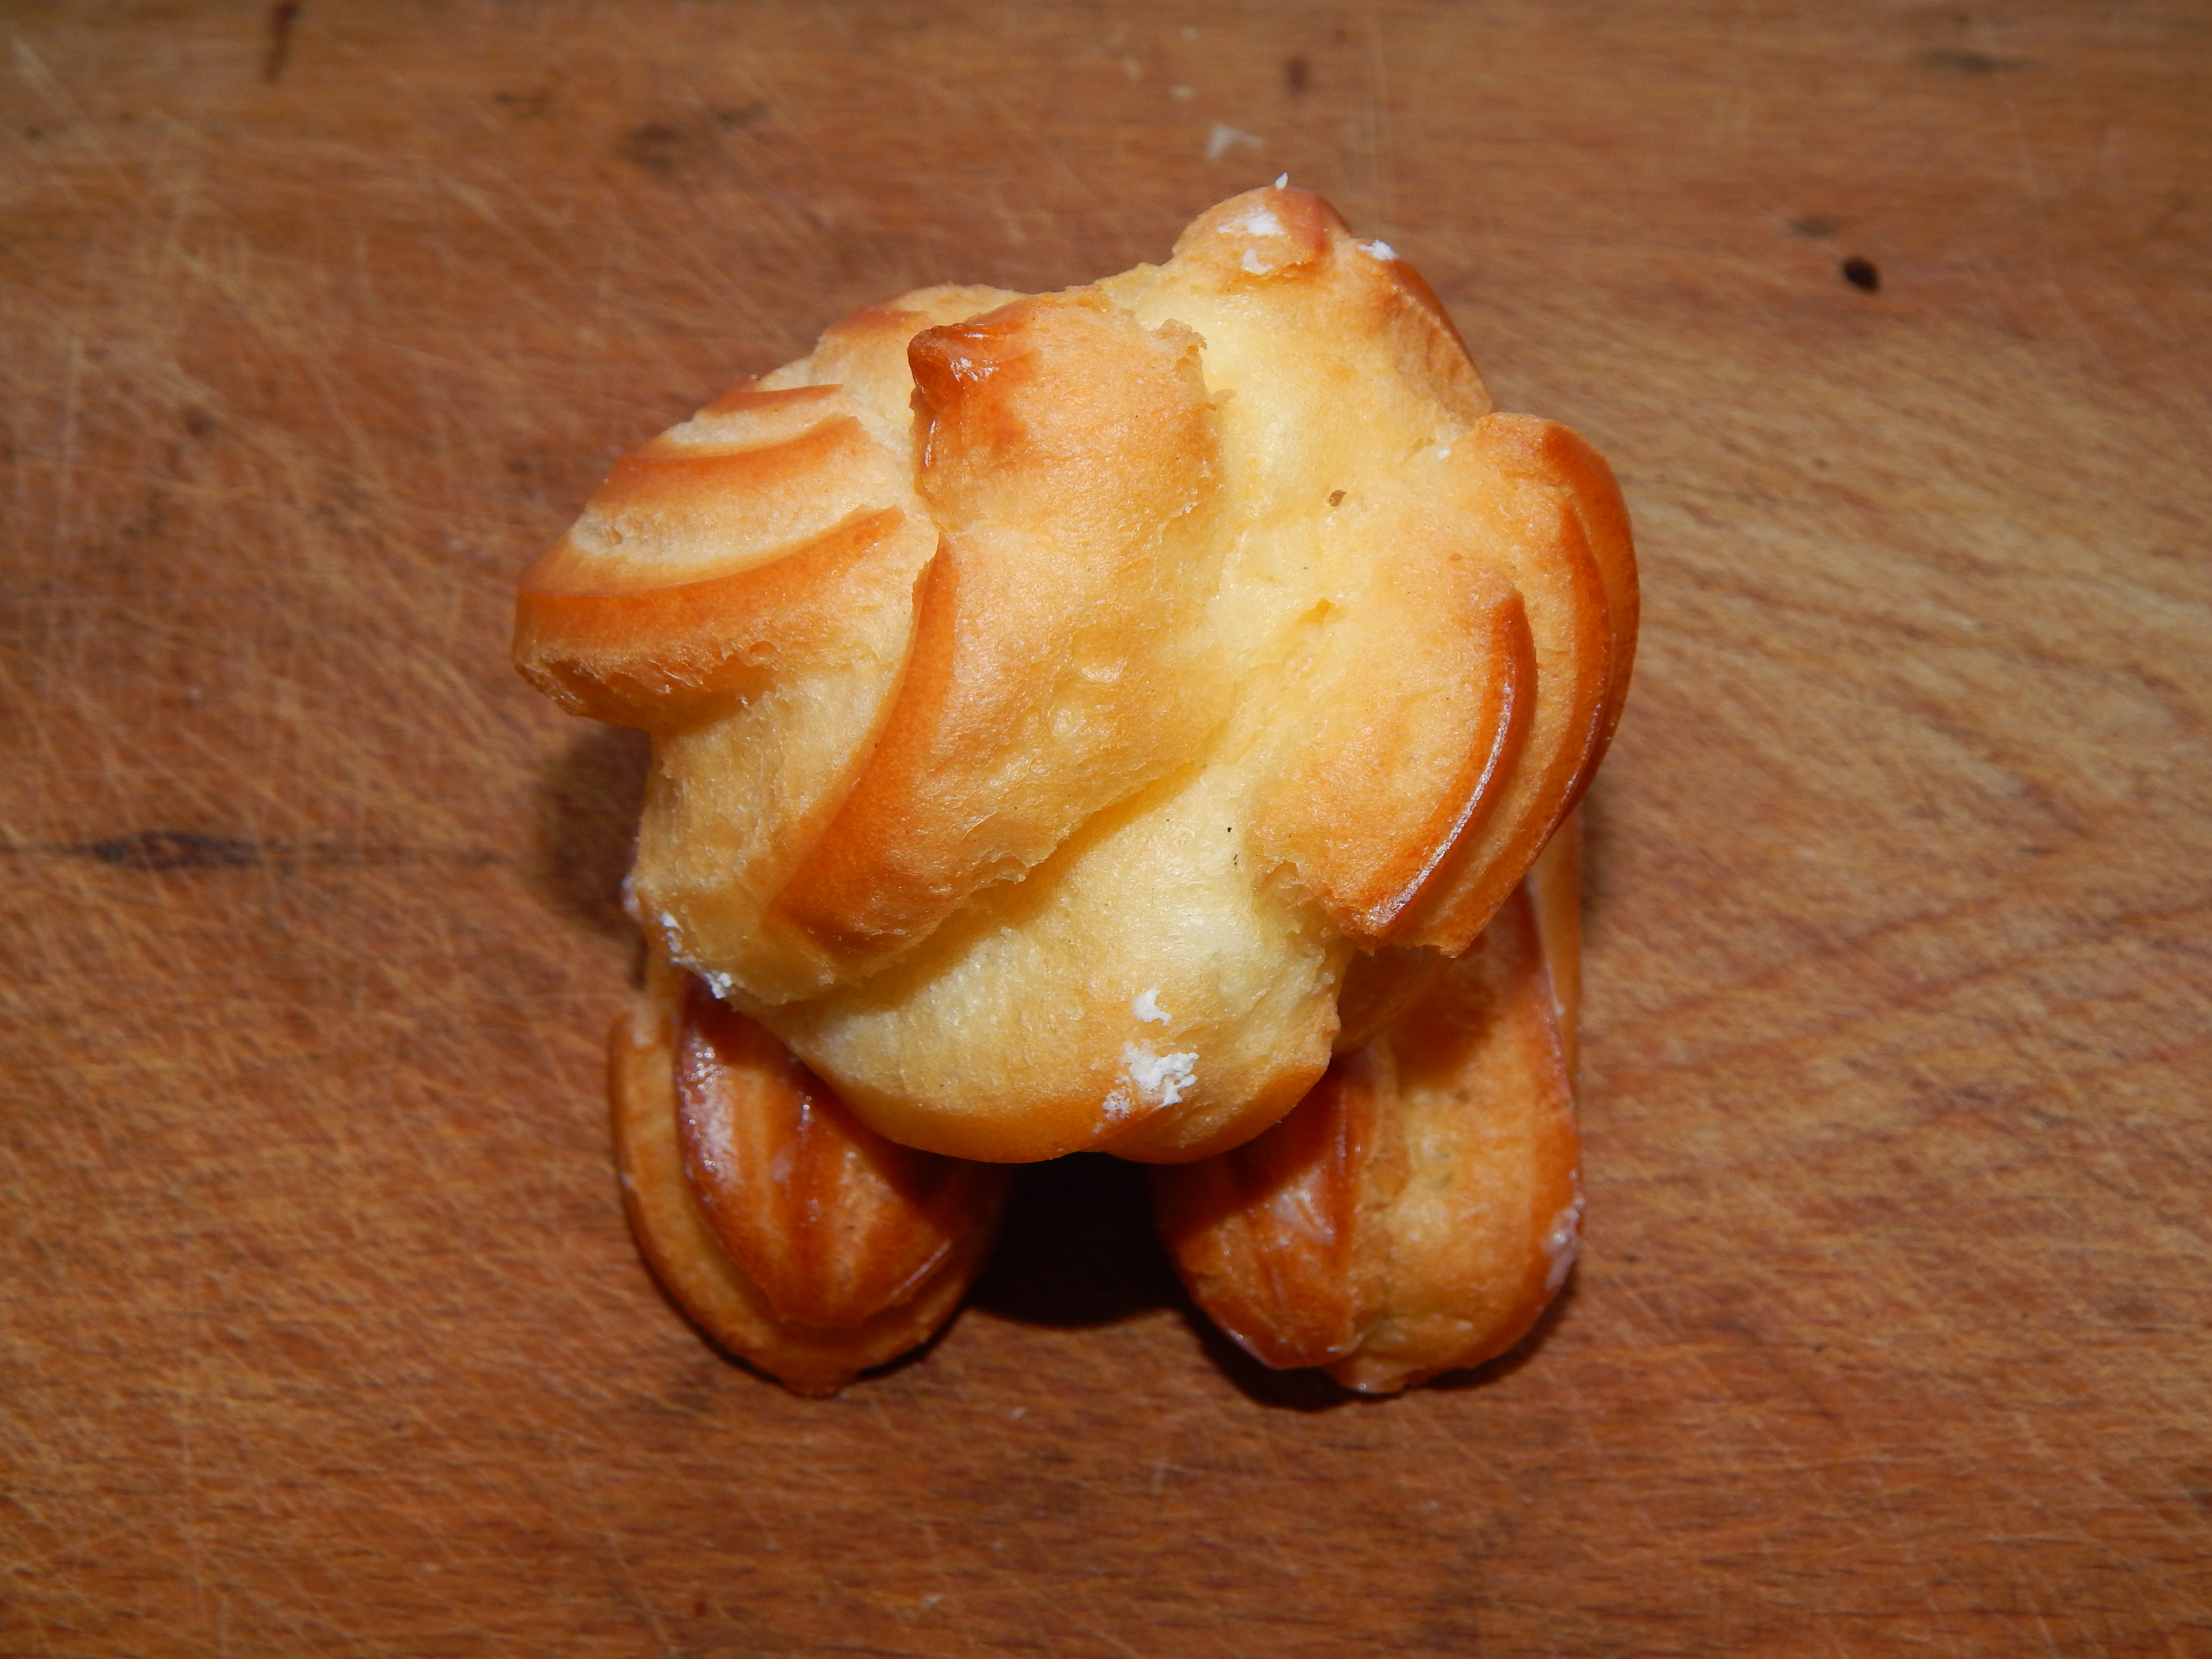
food, gourmet, fish, cooking, fresh, wine, fillet, background, healthy, cheese, white, skillet, gastronomy, meal, restaurant, dinner, delicatessen, salmon, cuisine, fine, plate, cooked, seafood, closeup, baked goods, danish pastry, choux pastry, goug re, bread, pastry, yorkshire pudding, bread roll, brioche, american food, profiterole